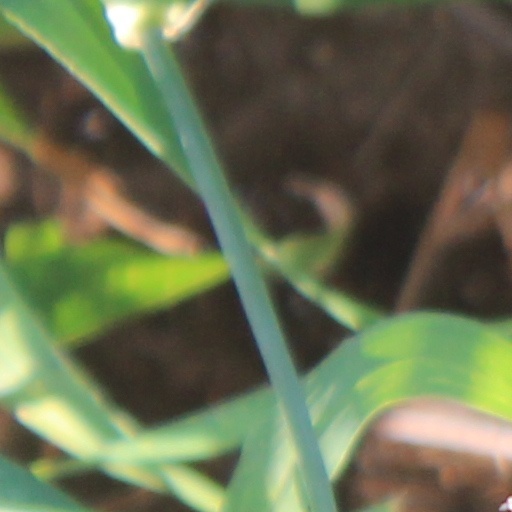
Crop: wheat